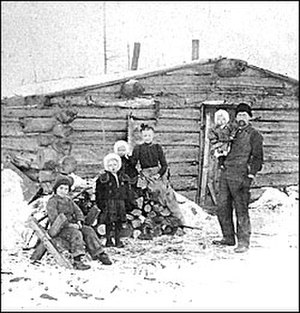
Bjælkehytte / Historie
Familie fra Minnesota poserer foran deres bjælkehytte. Billedet er fra 1890.
En bjælkehytte er et hus, der hovedsageligt er bygget af bjælker.